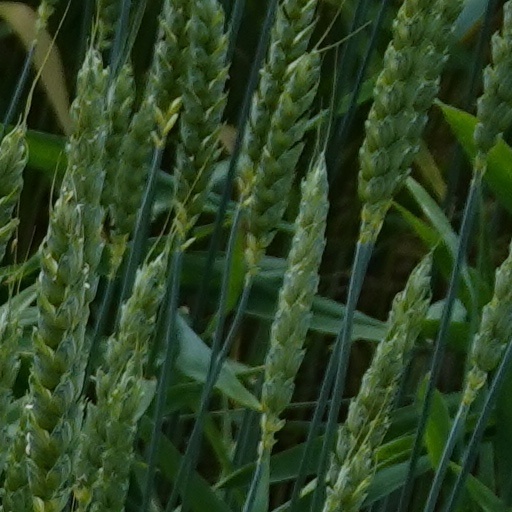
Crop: wheat